Cley Windmill

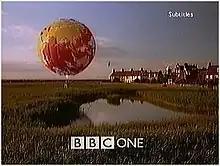
The BBC One balloon over Cley Windmill

Cley Windmill has become one of the enduring icons of North Norfolk. Its image has been used on everything from tea towels through to greetings cards, tins of biscuits and fudge to a station identification (ident) between programmes for the BBC. One of the BBC One 'Balloon' idents, used after October 1998, showed the BBC hot air balloon floating past various locations in the UK, including Cley Windmill.